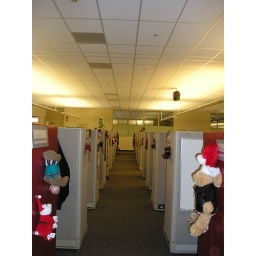
I was told one person brought in all the teddy bears here